Pro Manager

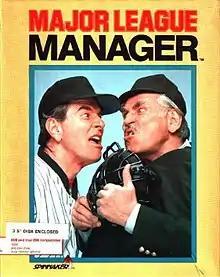

Pro Manager is a 1984 baseball management video game published by The Avalon Hill Game Company. It was later published as "Major League Manager" by Spinnaker Software.